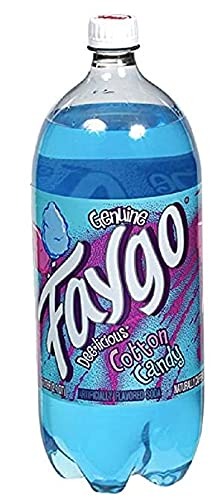
Item Name: 20oz Faygo Cotton Candy Soda Pop bottles, Pack of 16 (Total 320 FL OZ)
Value: 320.0
Unit: Fl Oz

Price: 39.99